Romanization of Russian

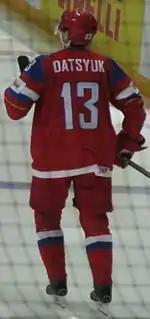
Pavel Datsyuk (Cyrillic: ), a former NHL and international ice hockey player, wearing a sweater with Latin characters

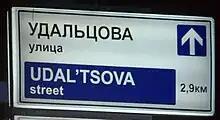
A street sign in Russia with the name of a street shown in Cyrillic and Latin characters

There are a number of distinct and competing standards for the romanization of Russian Cyrillic, with none of them having received much popularity, and, in reality, transliteration is often carried out without any consistent standards.